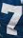
Number: 7